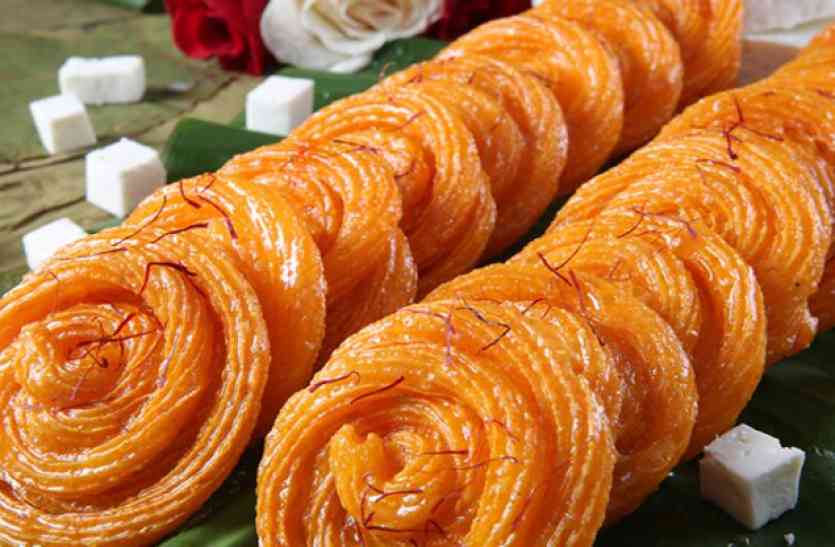
Dish: jalebi